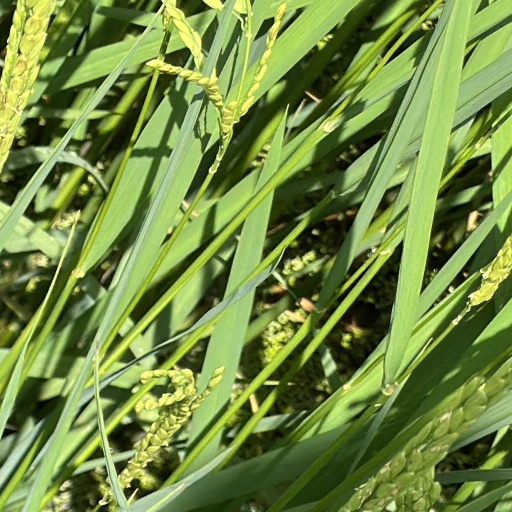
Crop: rice